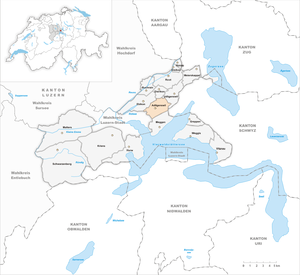
Adligenswil est une commune suisse du canton de Lucerne, située dans l'arrondissement électoral de Lucerne-campagne.